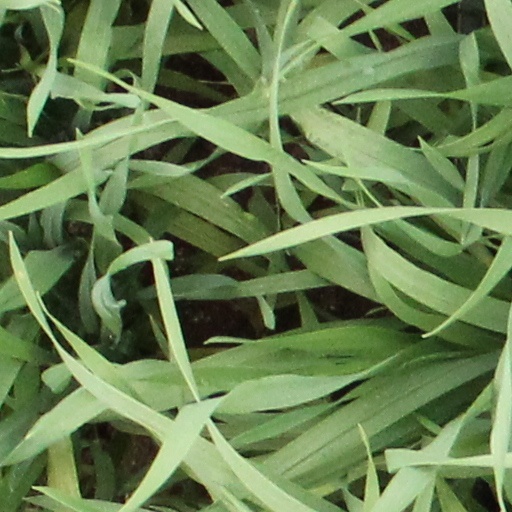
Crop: wheat